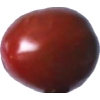
Label: tomato_cherry_maroon